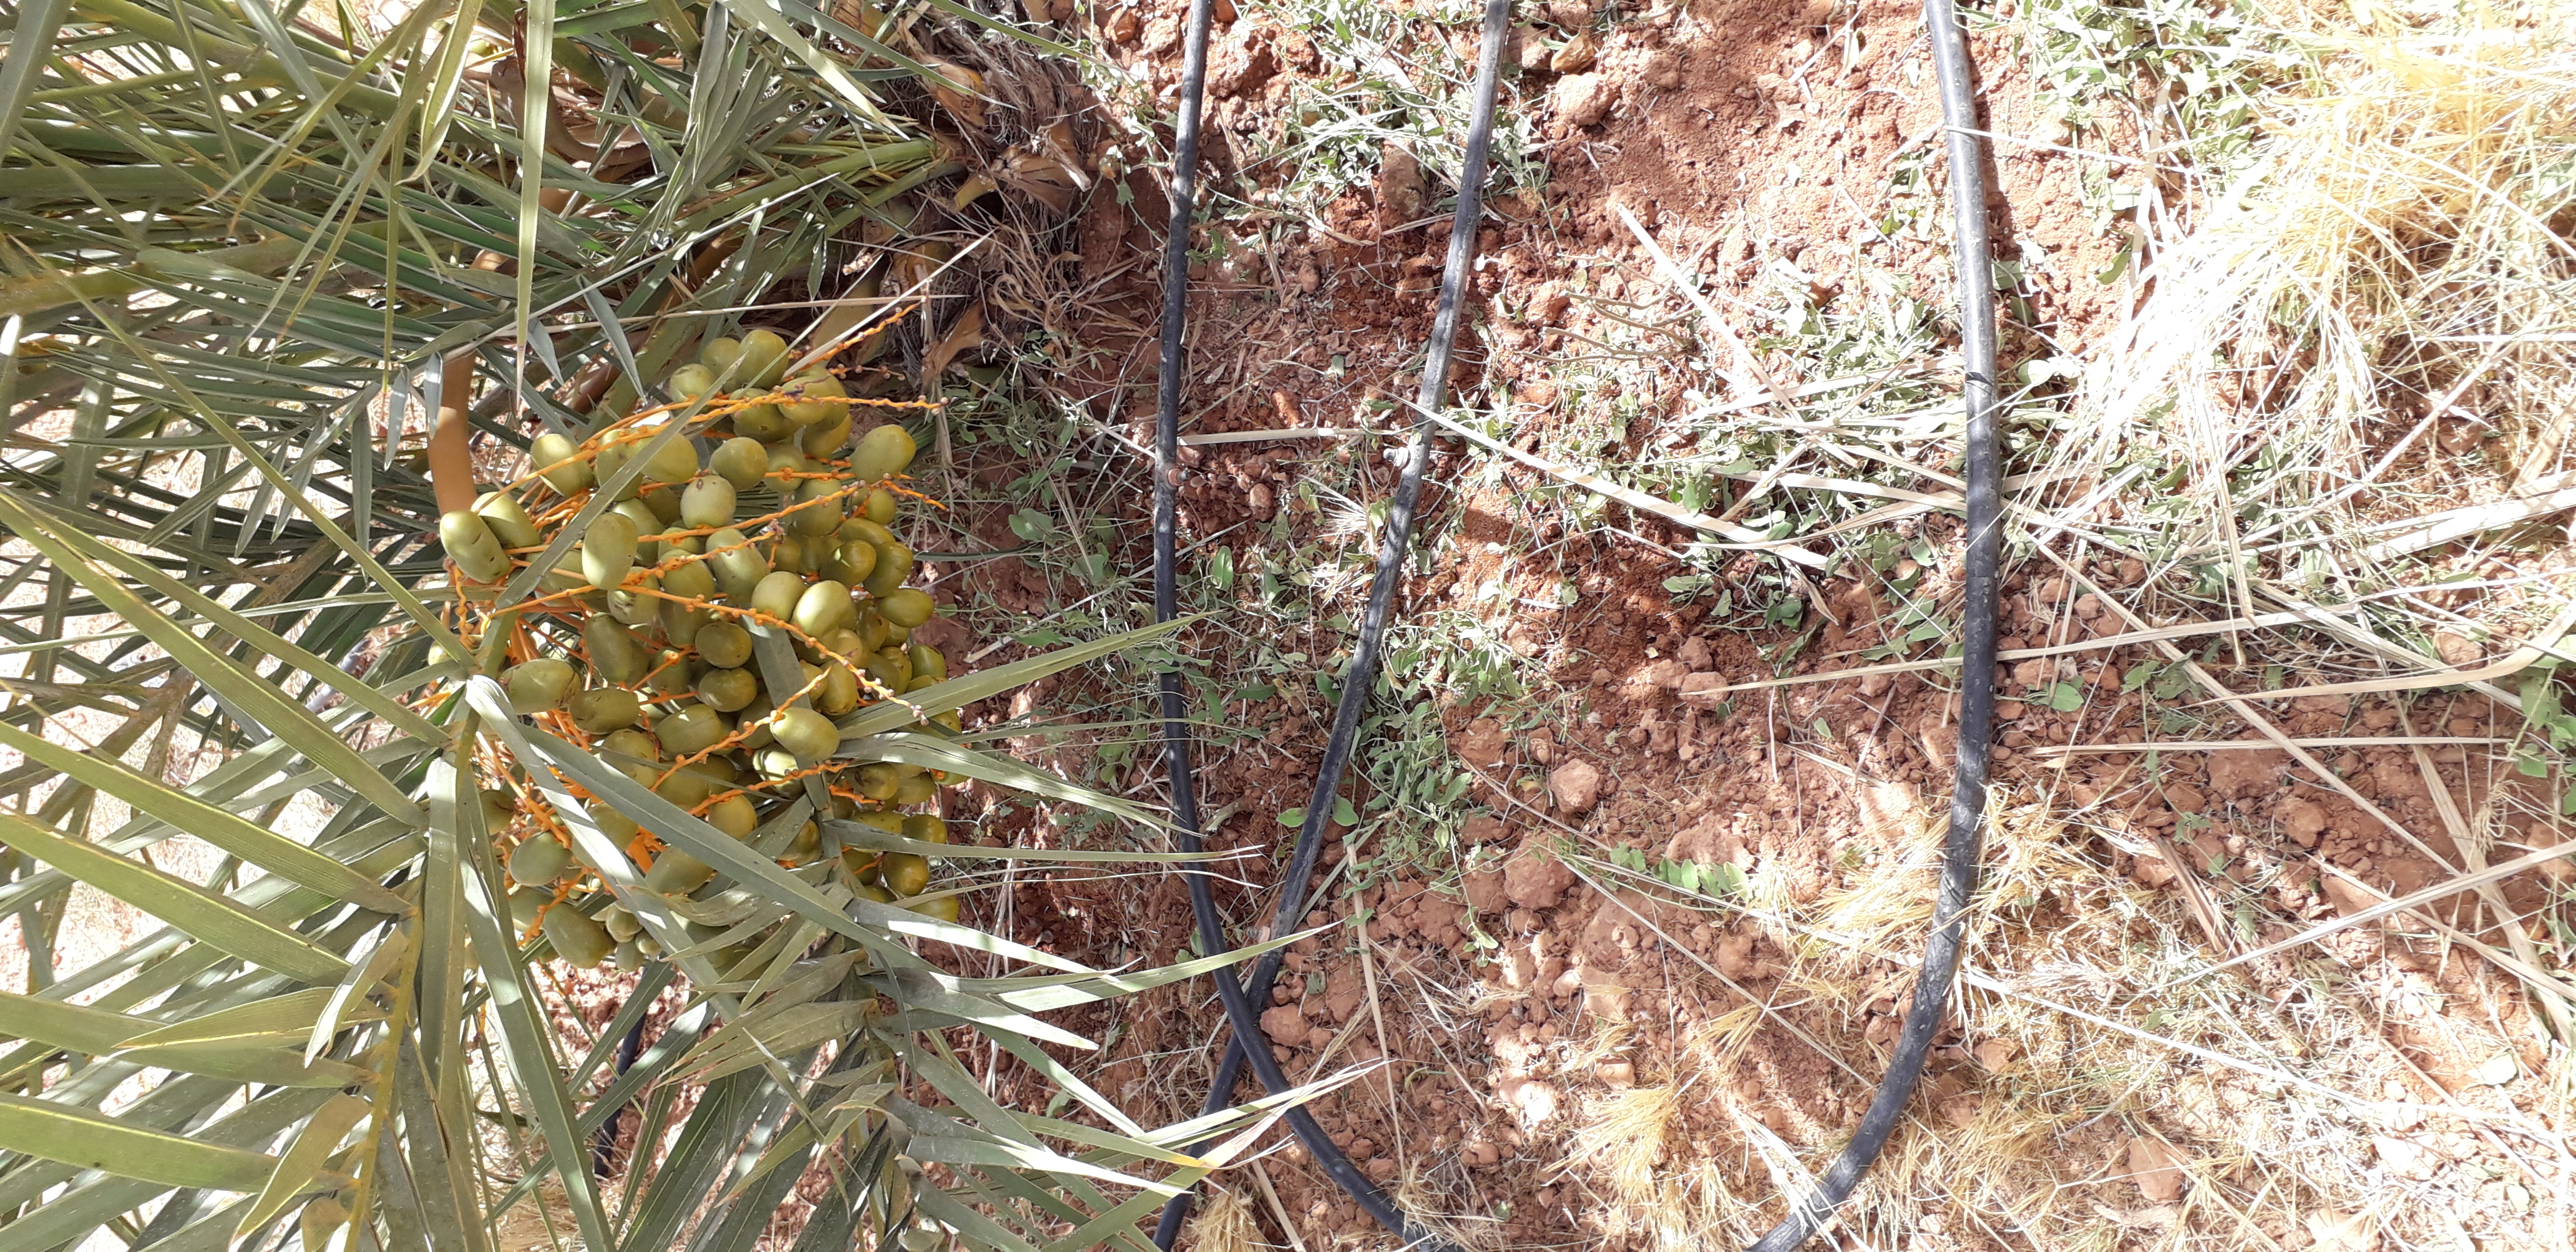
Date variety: Boufagous